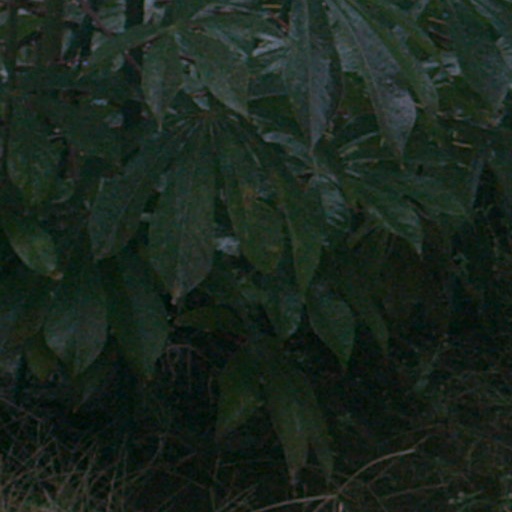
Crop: cassava